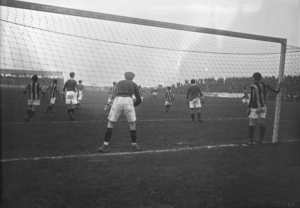
Match de football entre le Club français et l'Olympique de Paris au Stade Bergeyre en 1921.
Le Club français est un club de football français fondé en 1892, disparu en 1935 et basé à Paris.